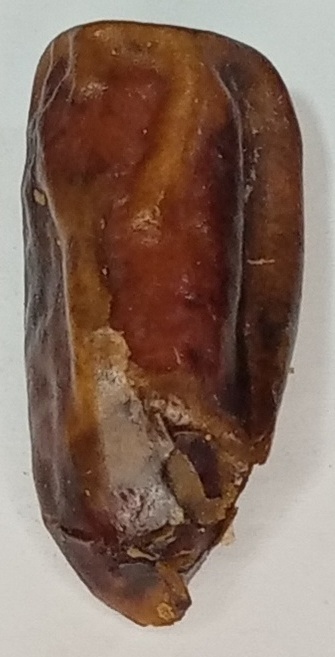
Variety: gajar
Size: large
Grade: grade-3